Dissolution of the Soviet Union

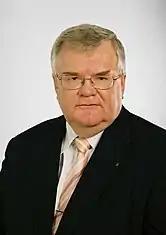

On 24 January 1989, the Soviet authorities in Byelorussia agreed to the demand of the democratic opposition (the Belarusian Popular Front) to build a monument to thousands of people shot by Stalin-era police in the Kuropaty Forest near Minsk in the 1930s.